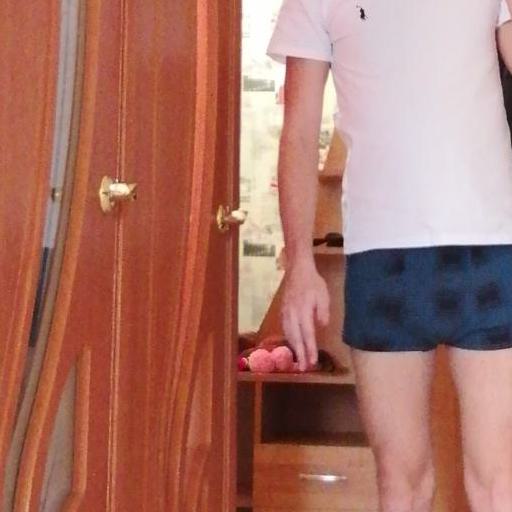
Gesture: no_gesture